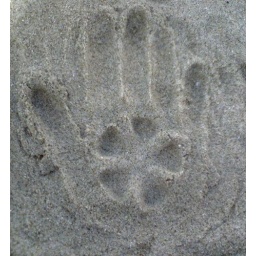
My hand and the bottom of a water bottle made a lovely impression in the sand.